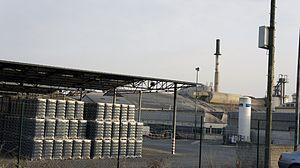
Dans le quartier Verrerie de Reims, le four, le stock de bouteilles de la verrerie Charbonneaux.
Très liée au monde du vignoble, la famille Charbonneaux s'orienta vers la production de bouteilles après 1870, alors que la demande était forte chez les producteurs de vin de champagne. En 1954, l'usine s'équipa de six machines Lynch ; elle inaugura le plus grand four d'Europe en 1963. En 1959, après la fusion entre Electro Verre et Charbonneaux, la société prit le nom de Sediver pour la fabrication d'isolateurs en verre. Charbonneaux fusionna avec Souchon Neuvesel en 1962. L'usine appartient à BSN depuis 1966. La société s'intitule BSN depuis 1983. Le four 1 est arrêté la même année et l'usine ne fonctionne alors plus qu'avec deux fours.